New Orleans Public Library

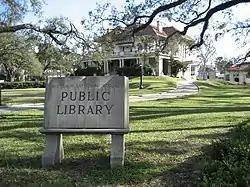
The Latter Memorial Branch, in an old St. Charles Avenue mansion

The City Archives of New Orleans date to 1769 and the Spanish established official archives in 1773. The archives have been held by the New Orleans Public Library since 1947. The archives include court documents, maps, newspapers, and photographs. The archives are part of the "City Archives & Special Collections". The city's archivists have written about the city's mayors and newspapers. A blog and Facebook page provide updates on the archives. It also has a YouTube channel. The City Archives have hosted exhibitions performances, and speakers. In the 1980s city records were transferred to microfilm.